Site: brandenburg
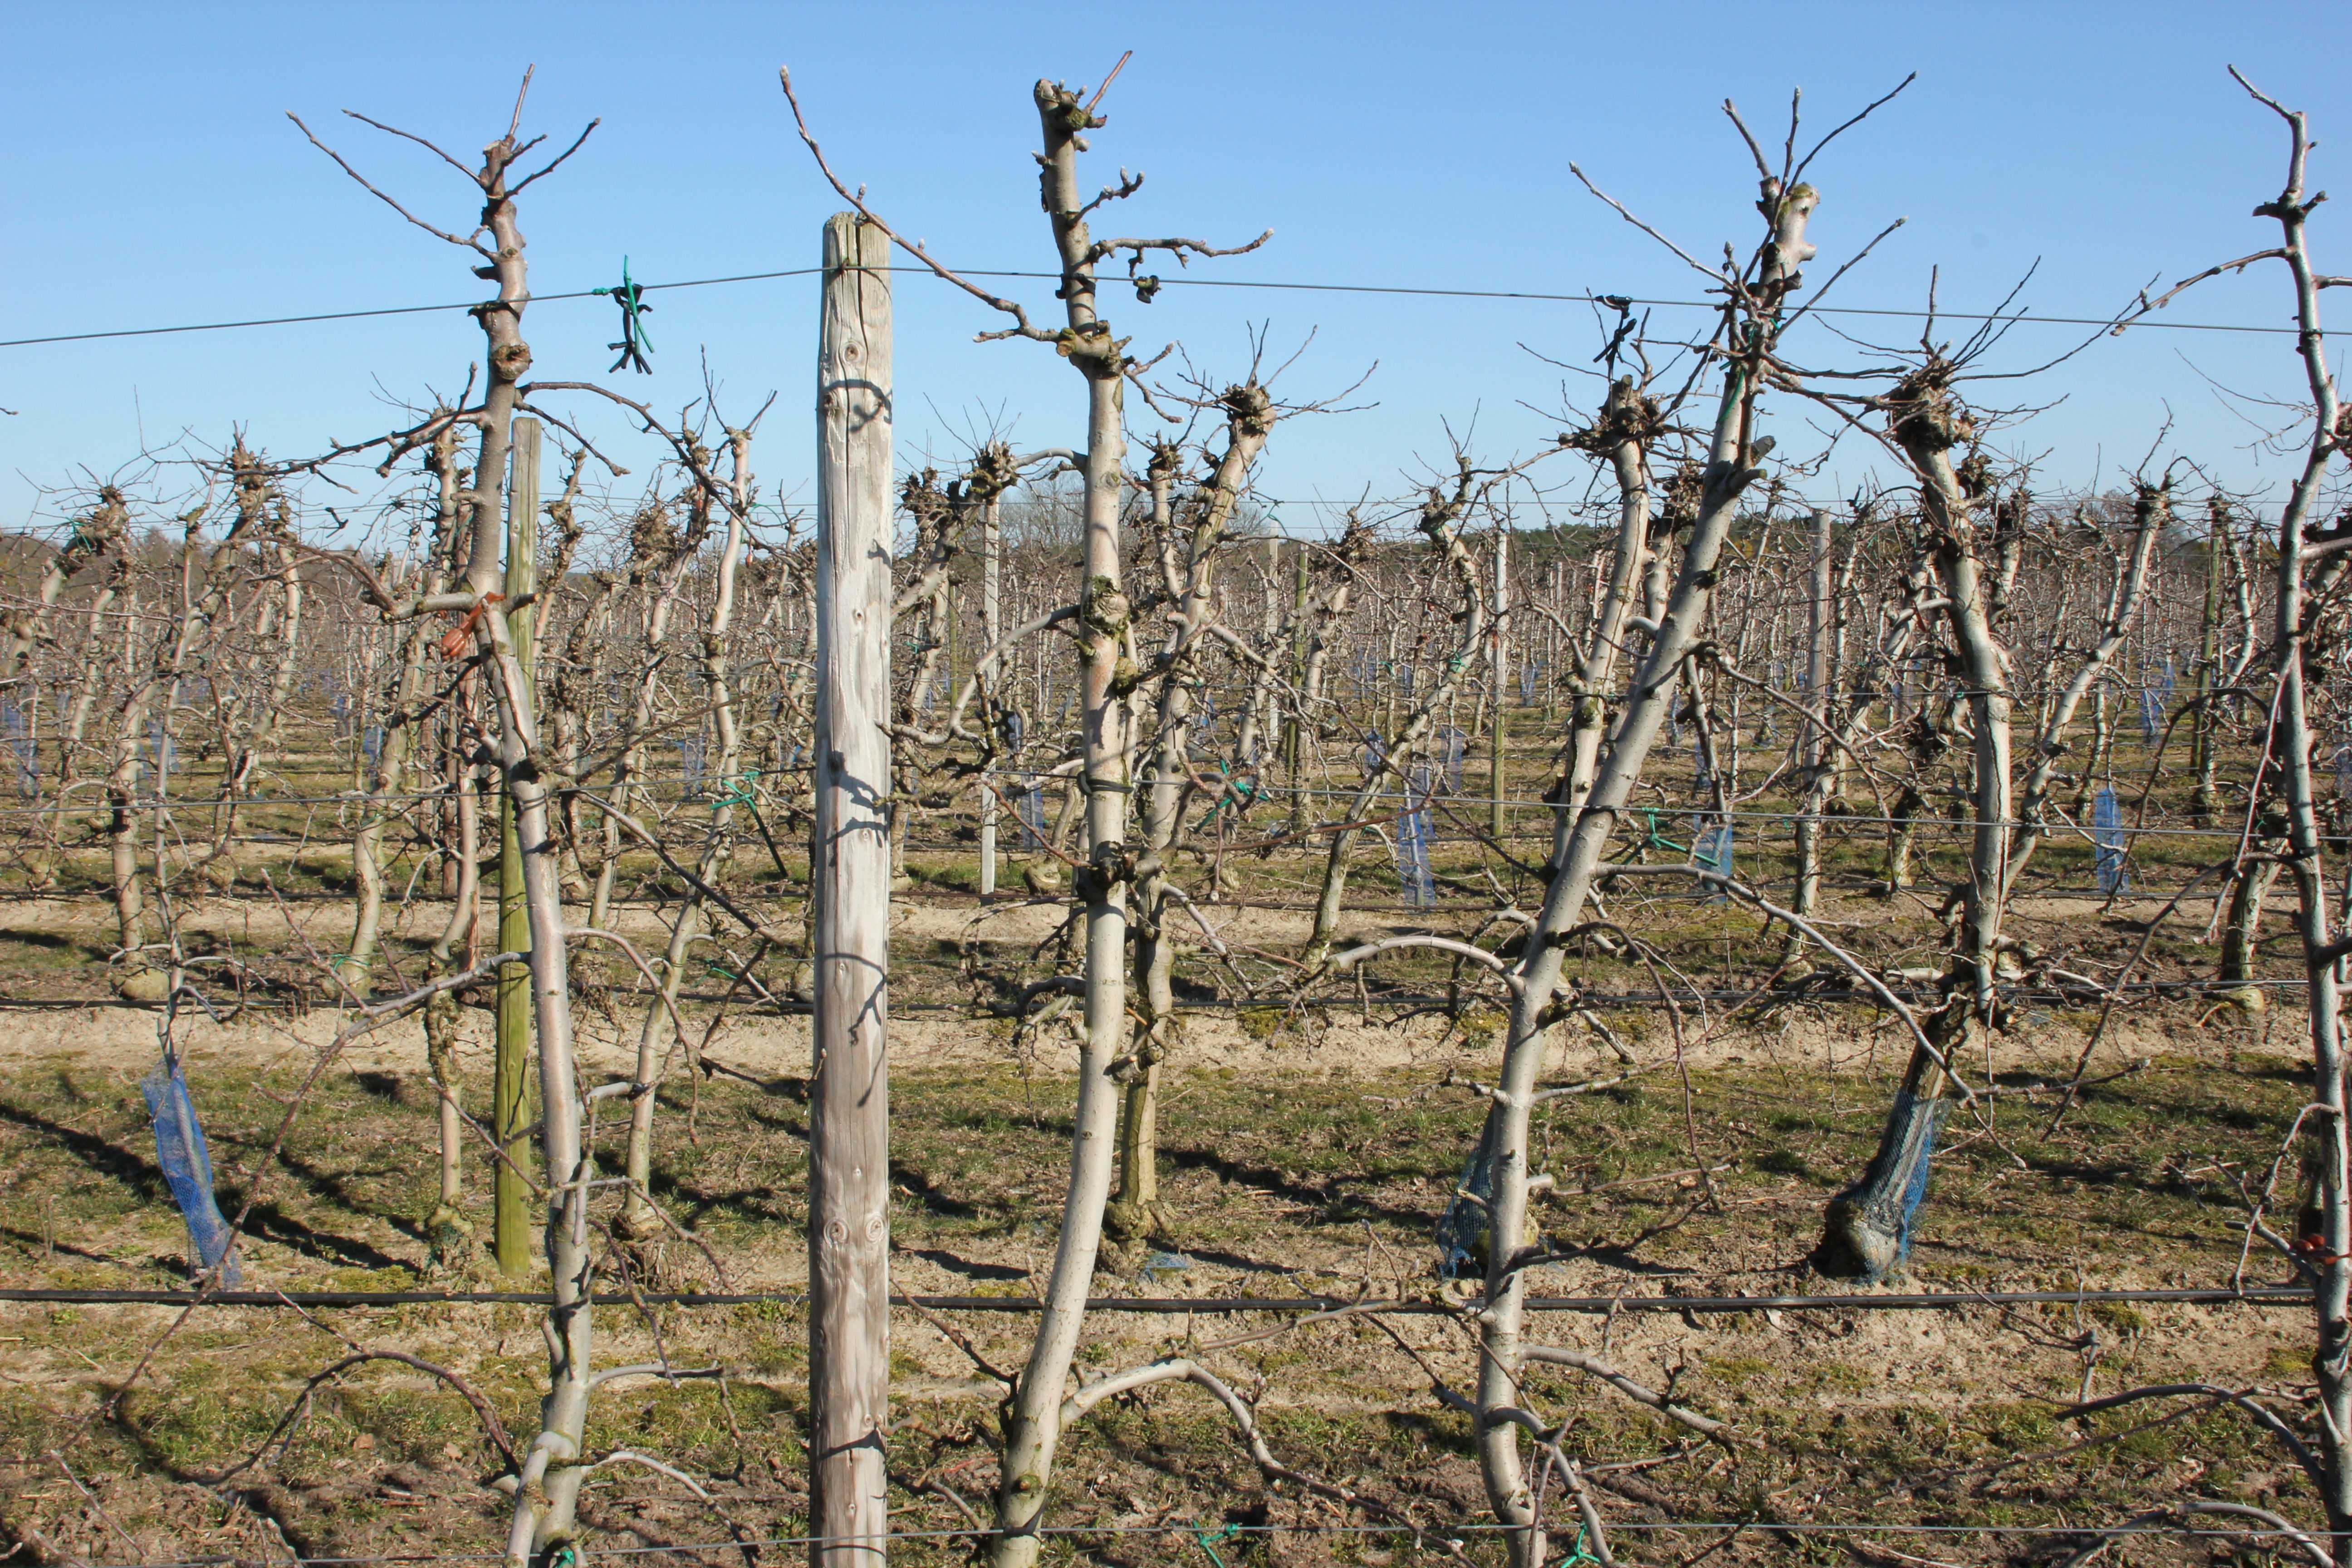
Growth stage (BBCH 03): Bud development